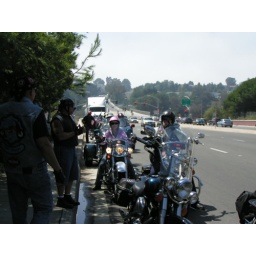
TAA riders and truck pull over when van has trouble on way